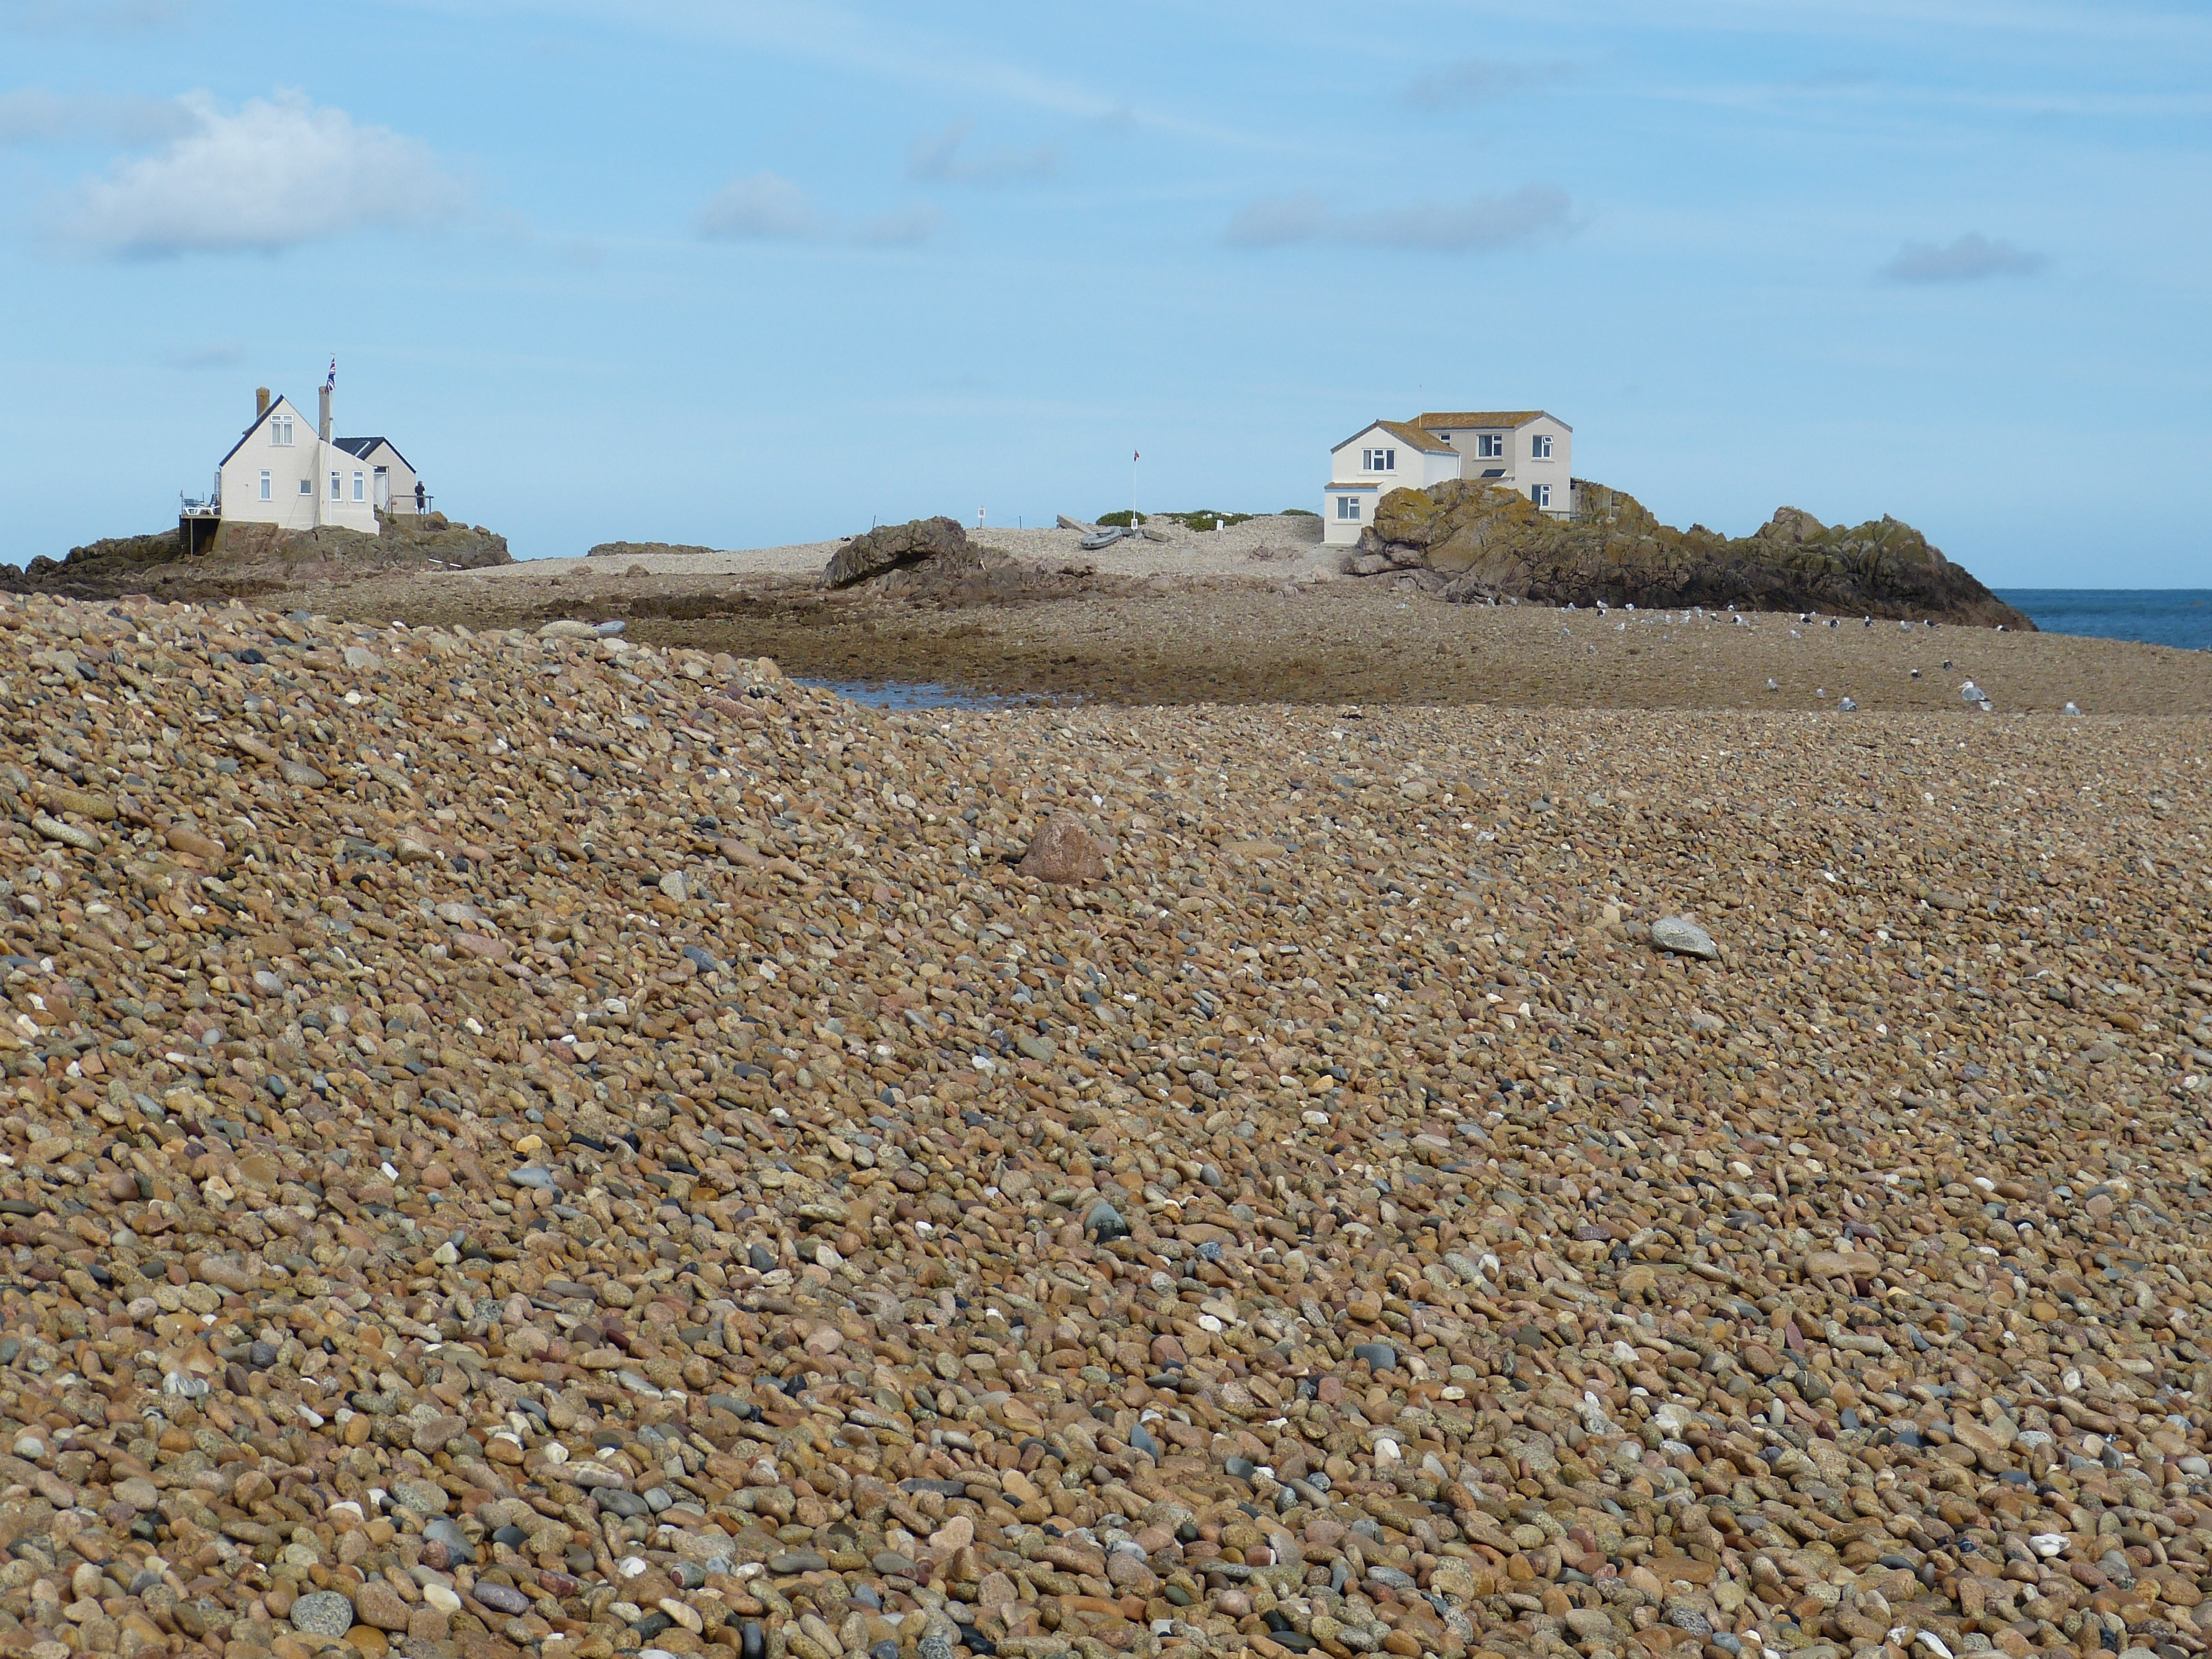
beach, sea, coast, sand, shore, view, home, france, pebble, island, lonely, material, england, stones, plateau, atlantic, cape, jersey, united kingdom, channel islands, island of jersey, les ecrehous, natural environment